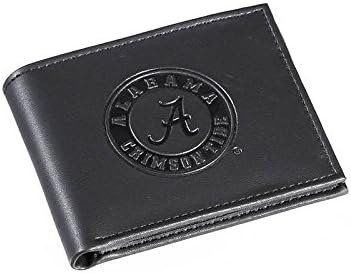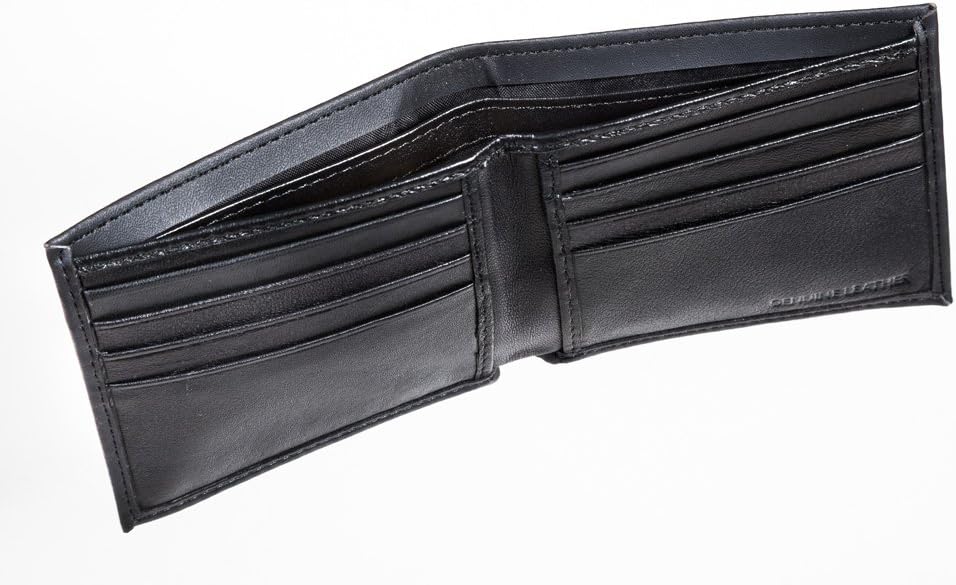
Team Sports America NCAA Alabama Crimson Tide Black Wallet | Bi-Fold | Officially Licensed Stamped Logo | Made of Leather | Money and Card Organizer | Gift Box Included
Category: Sports & Outdoors
This wallet uses a vegan leather exterior for durability and genuine leather interior for softness. Multiple card slots and separate currency compartment. Timeless design perfect for men.
Features: Measures 4.5 x 3.8 inches. Stylishly take your favorite team with you everywhere you go and comemorate your favority team! | Comes in classic black with the officially licensed team logo on a timesless bi-fold wallet design. | Made of genuine, fine-grain leather that is durable and long-lasting so you can show off your team pride for years to come. | Plenty of pockets perfect for all of your cards and cash while keeping them secure. | A stylish accessory that also makes a great gift to the sports fan in your circle!